Batu Lintang camp

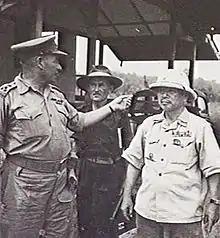
The camp commander, Lt.-Col. Tatsuji Suga (right) with Brigadier Thomas Eastick (left) and Lt.-Col. A. W. Walsh (centre) shortly after the liberation of Batu Lintang on 11 September 1945. Suga killed himself five days later.

The camp commandant was Lieutenant-Colonel (Lt.-Col.) Tatsuji Suga. Suga was the commandant of all POW and internees' camps in Borneo; there were others at Jesselton (later Kota Kinabalu), Sandakan and briefly on Labuan island and also at Tarakan, Banjarmasin and Kandangan; Suga was often absent from Batu Lintang as a result. His second-in-command was Lieutenant (later Captain) Nagata; some sources say Negata or Nekata. Most of the camp guards were Koreans, with a few Formosans (Taiwanese). There was a range of administrative buildings, quartermaster's stores, guard houses, guards' quarters and a camp hospital. Throughout its operation, all the camps at Batu Lintang, including the internee ones, were conducted under prisoner-of-war rules.